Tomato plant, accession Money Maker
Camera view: bottom (45 deg); turntable rotation: 60 degrees
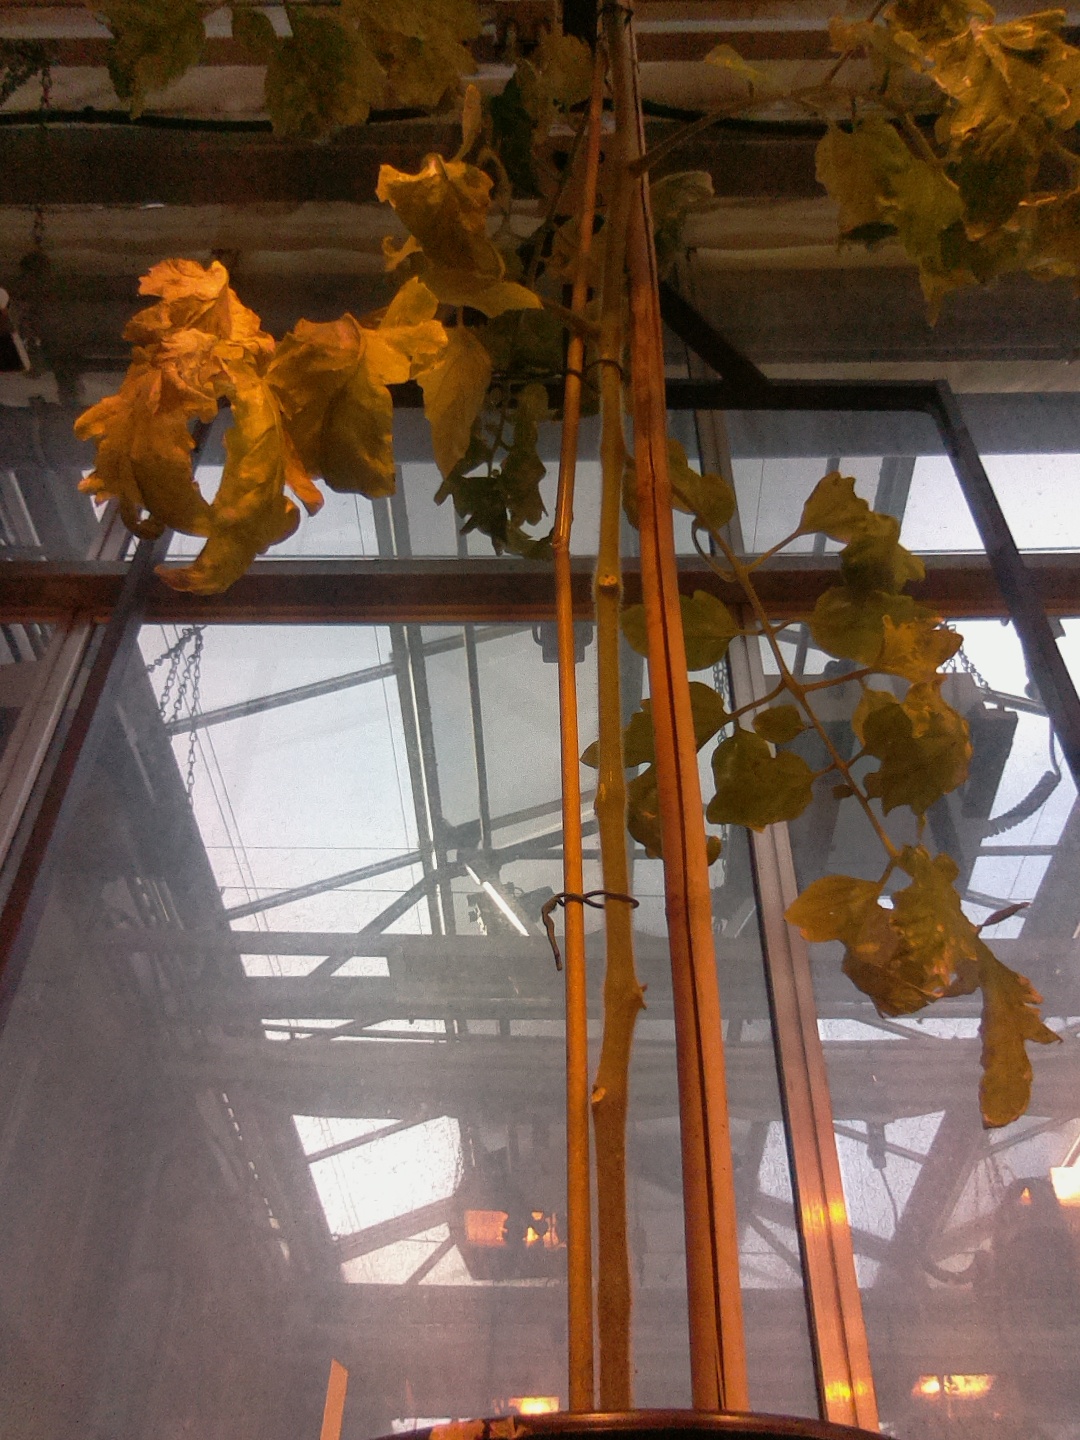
BBCH growth stage 79: 90% -100% of final fruit size